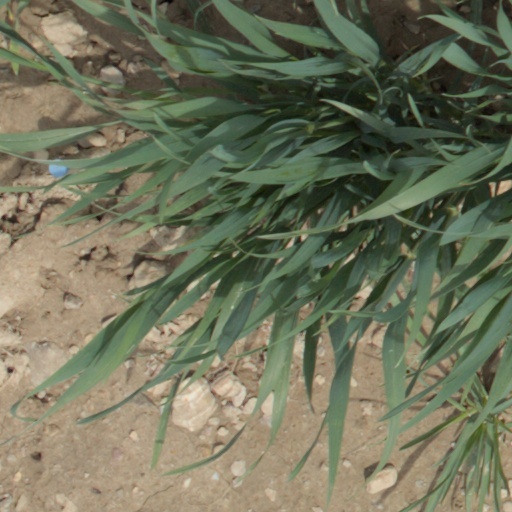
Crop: wheat